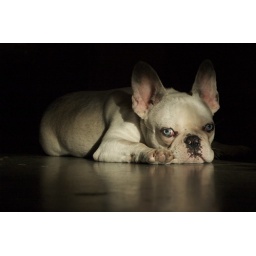
America's favorite office dog somehow finds a sunbeam in a windowless aircraft hangar. It's a kind of magic.